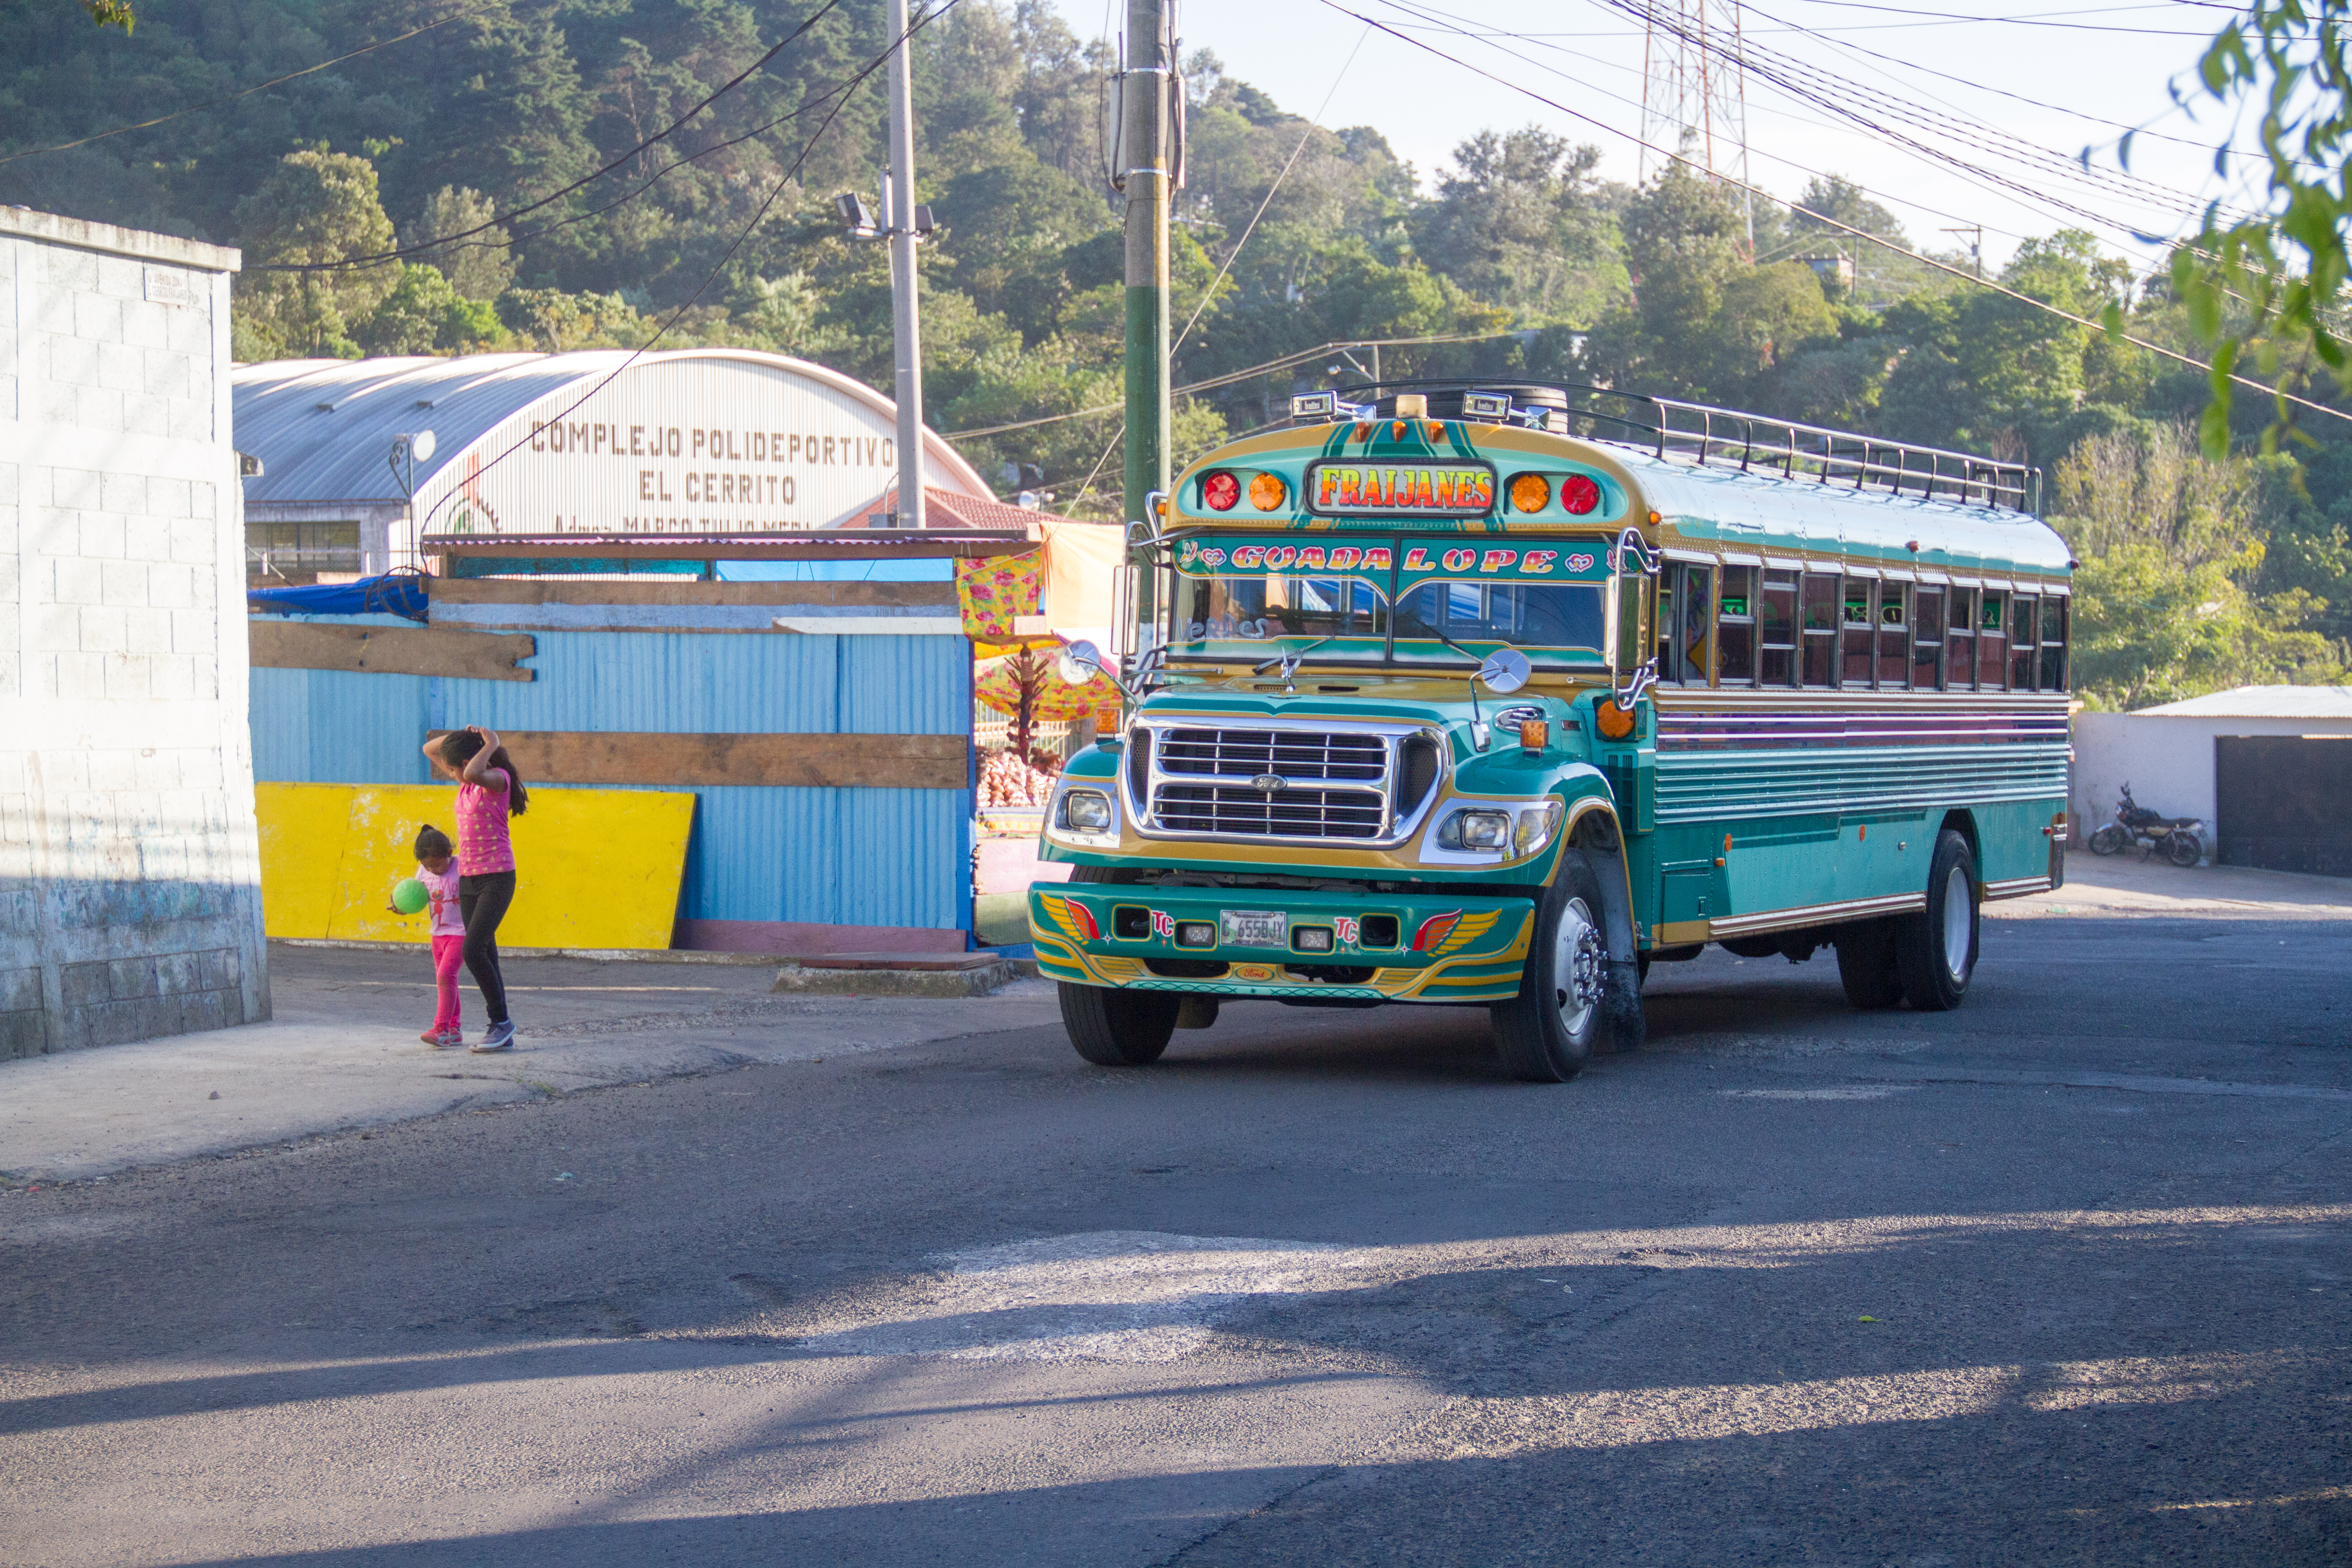
truck, bus, place, public, transport, motor vehicle, vehicle, mode of transport, tour bus service, commercial vehicle, lane, public transport, road, public utility, traffic, street